Origin in Death

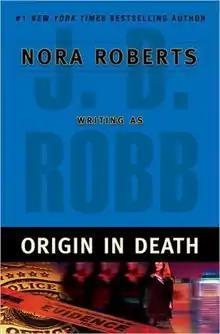
First edition

Origin in Death (2005) is a novel by American writer J. D. Robb, a pseudonym for Nora Roberts. It is the twenty-second novel in the In Death series, preceding "Memory in Death".